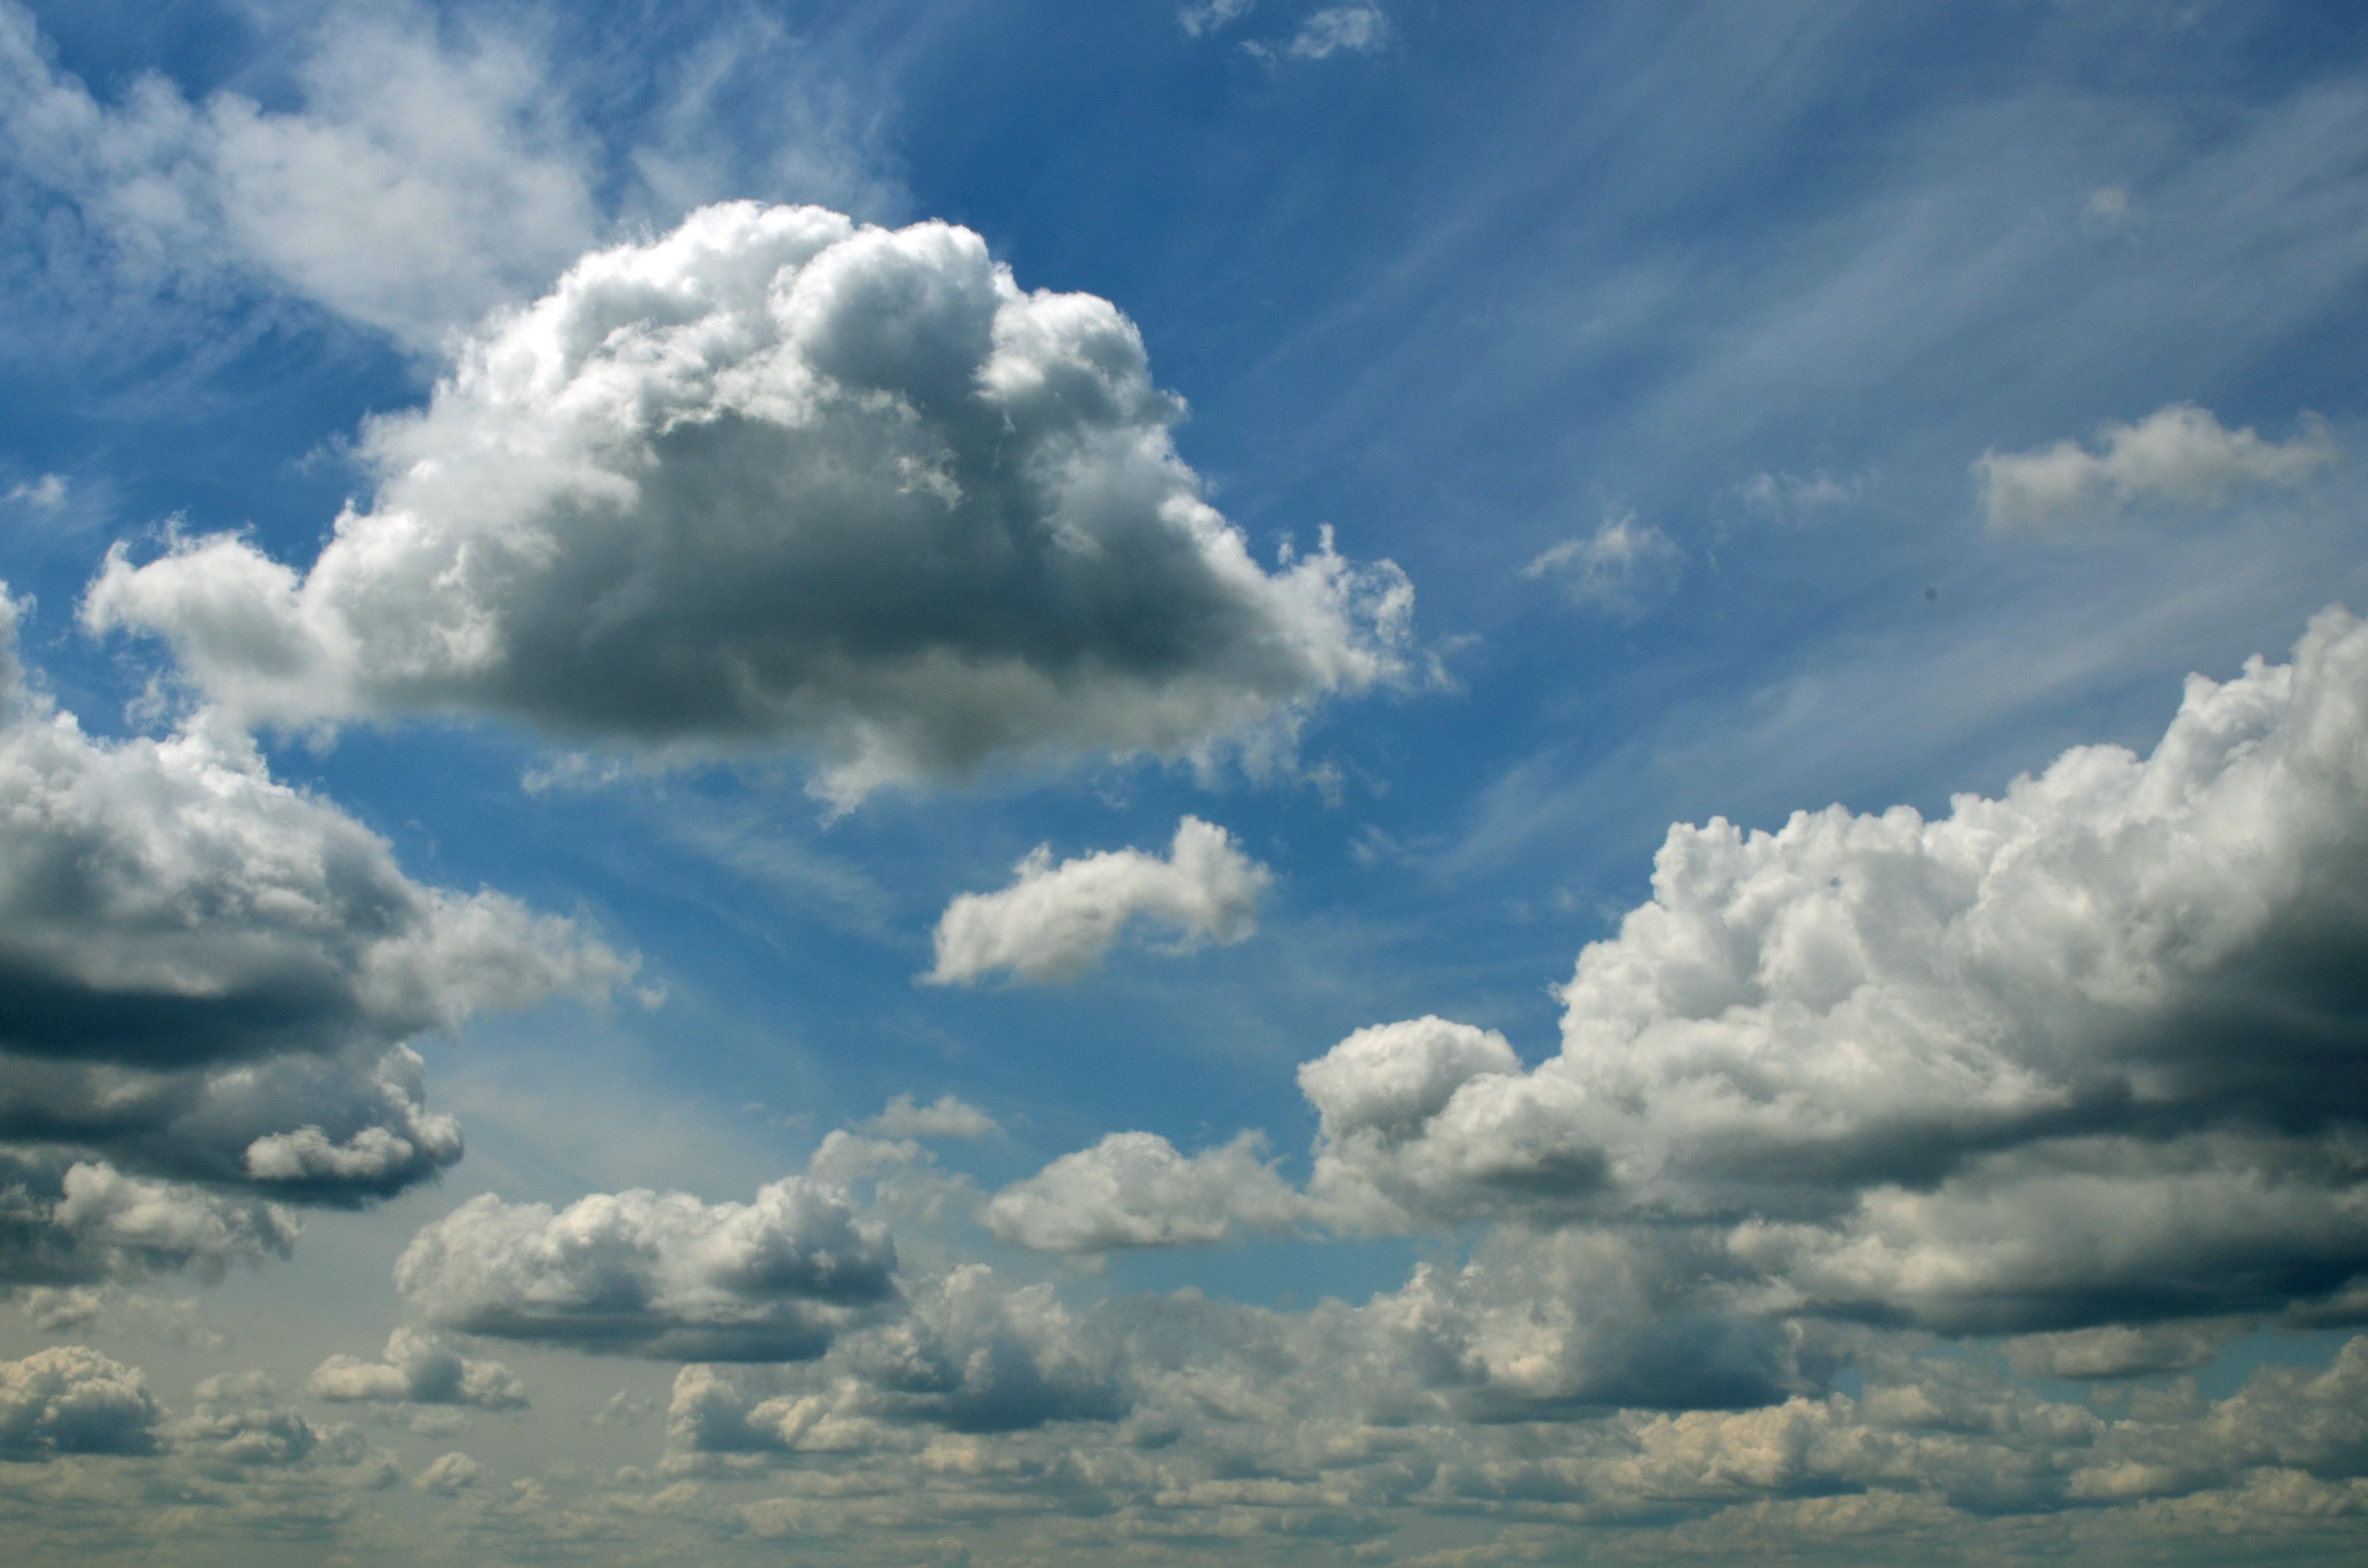
horizon, cloud, sky, sunlight, atmosphere, daytime, cumulus, blue, clouds, cloudy skies, meteorological phenomenon, atmosphere of earth